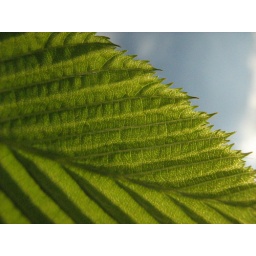
leaf in front of a blue sky